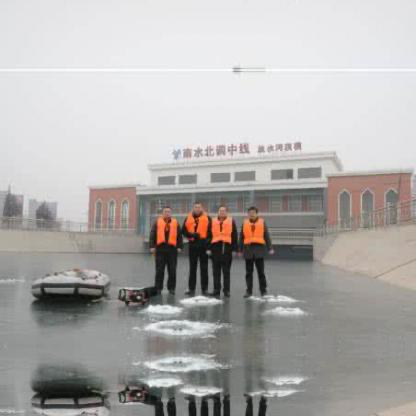
Objects in the image:
label: head
label: head
label: head
label: head